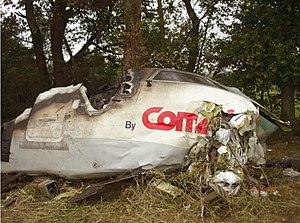
Le matin du 27 août 2006, le Bombardier Canadair Regional Jet 100ER effectuant le vol Comair 5191 pour le compte de Delta Connection, et reliant Lexington dans le Kentucky à Atlanta en Géorgie, s'écrase alors qu'il tente de décoller de l'aéroport de Blue Grass, dans le comté de Fayette dans le Kentucky.